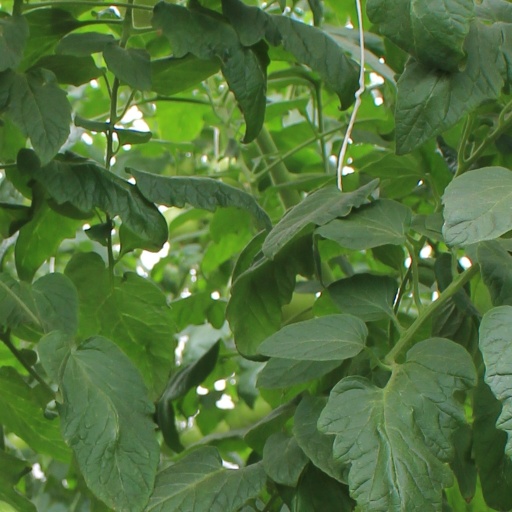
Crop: tomato